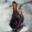
Label: butterfly